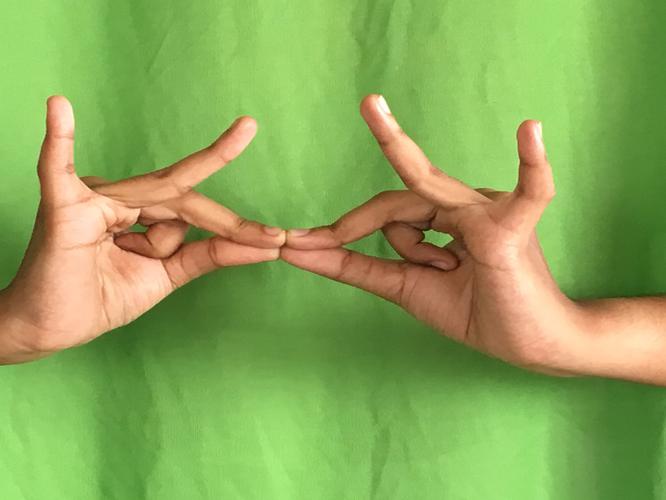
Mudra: Sakata
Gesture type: double_hand